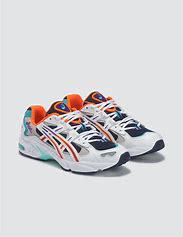
Brand: Asics
Model: Gel Kayano 5 OG